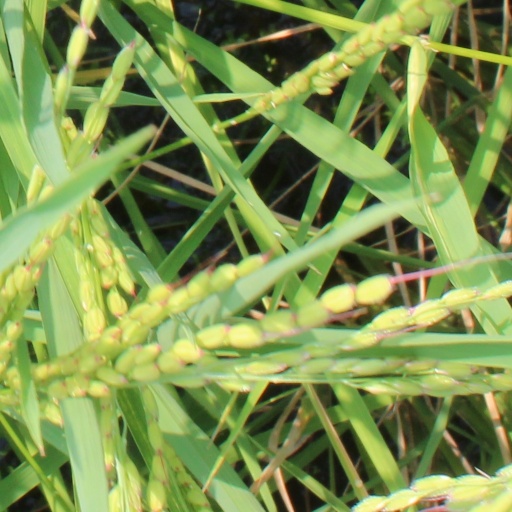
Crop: rice